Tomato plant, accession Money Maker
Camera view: tilt-top (135 deg); turntable rotation: 210 degrees
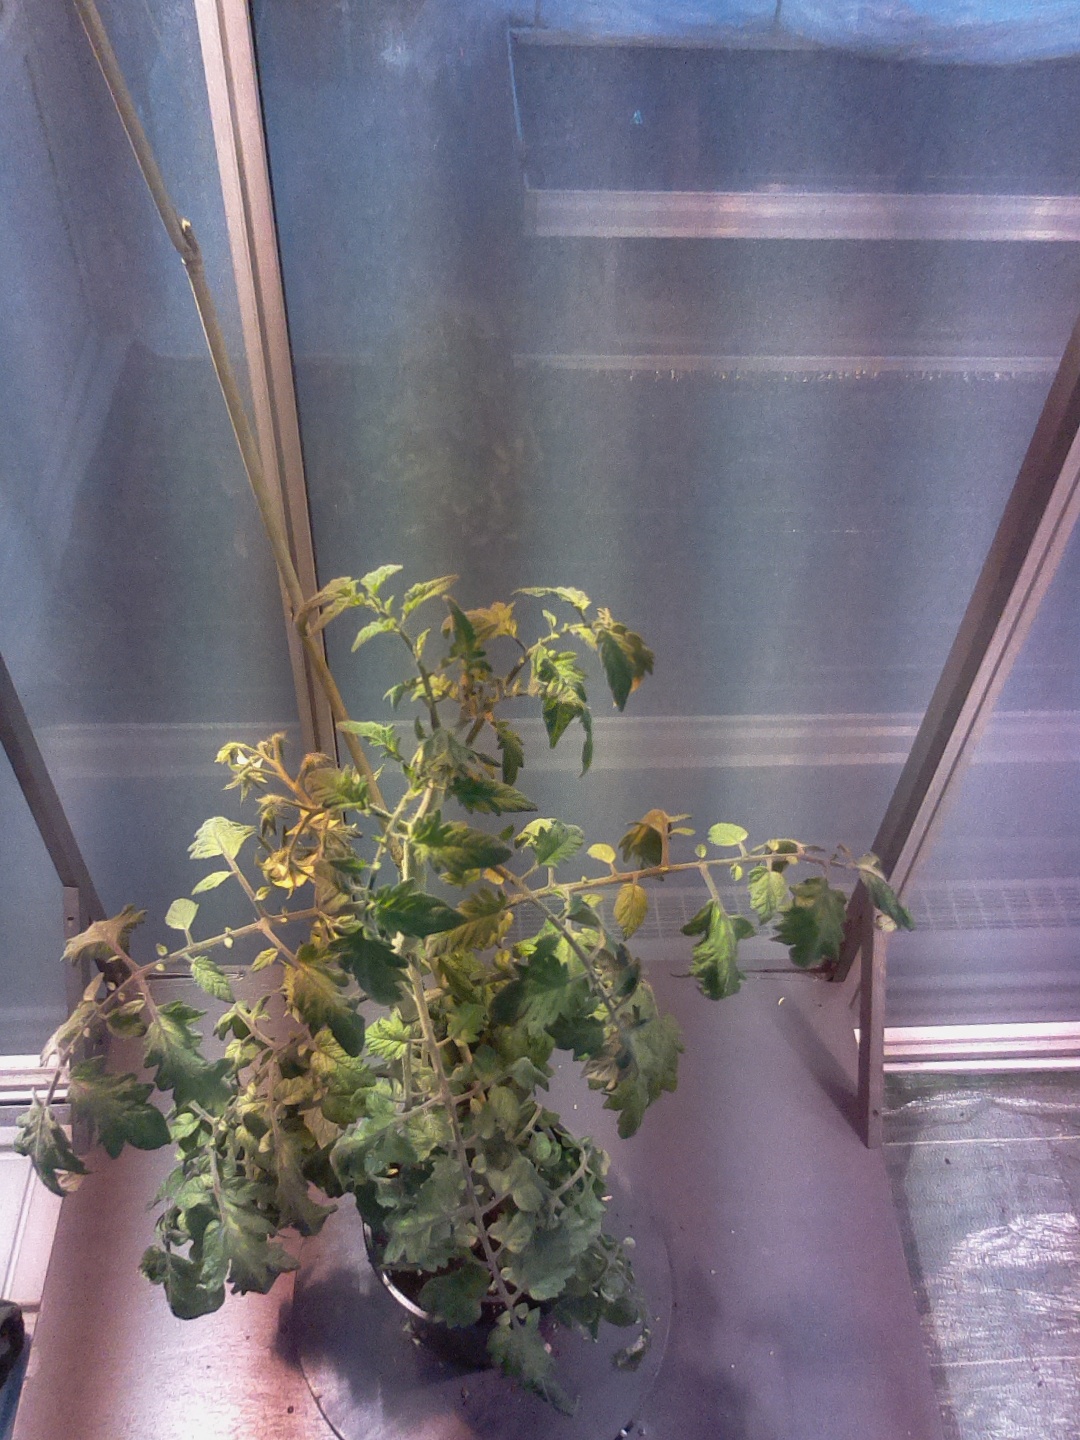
BBCH growth stage 73: 30%-40% of final fruit size